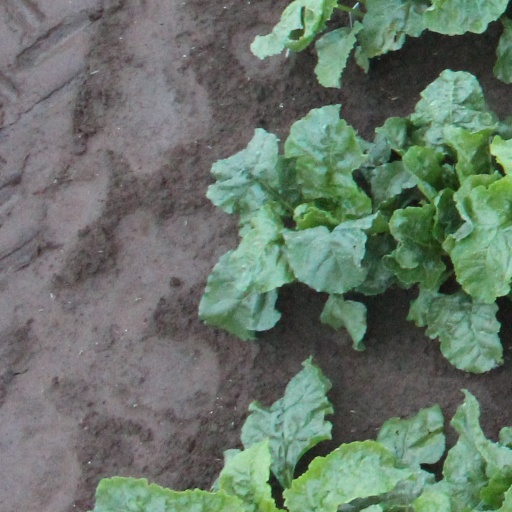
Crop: sugar beet